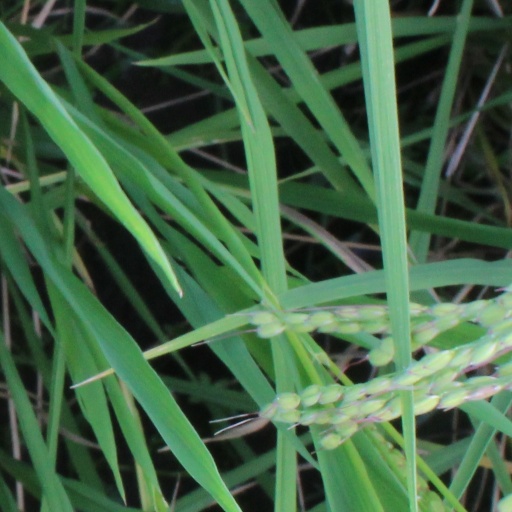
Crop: rice